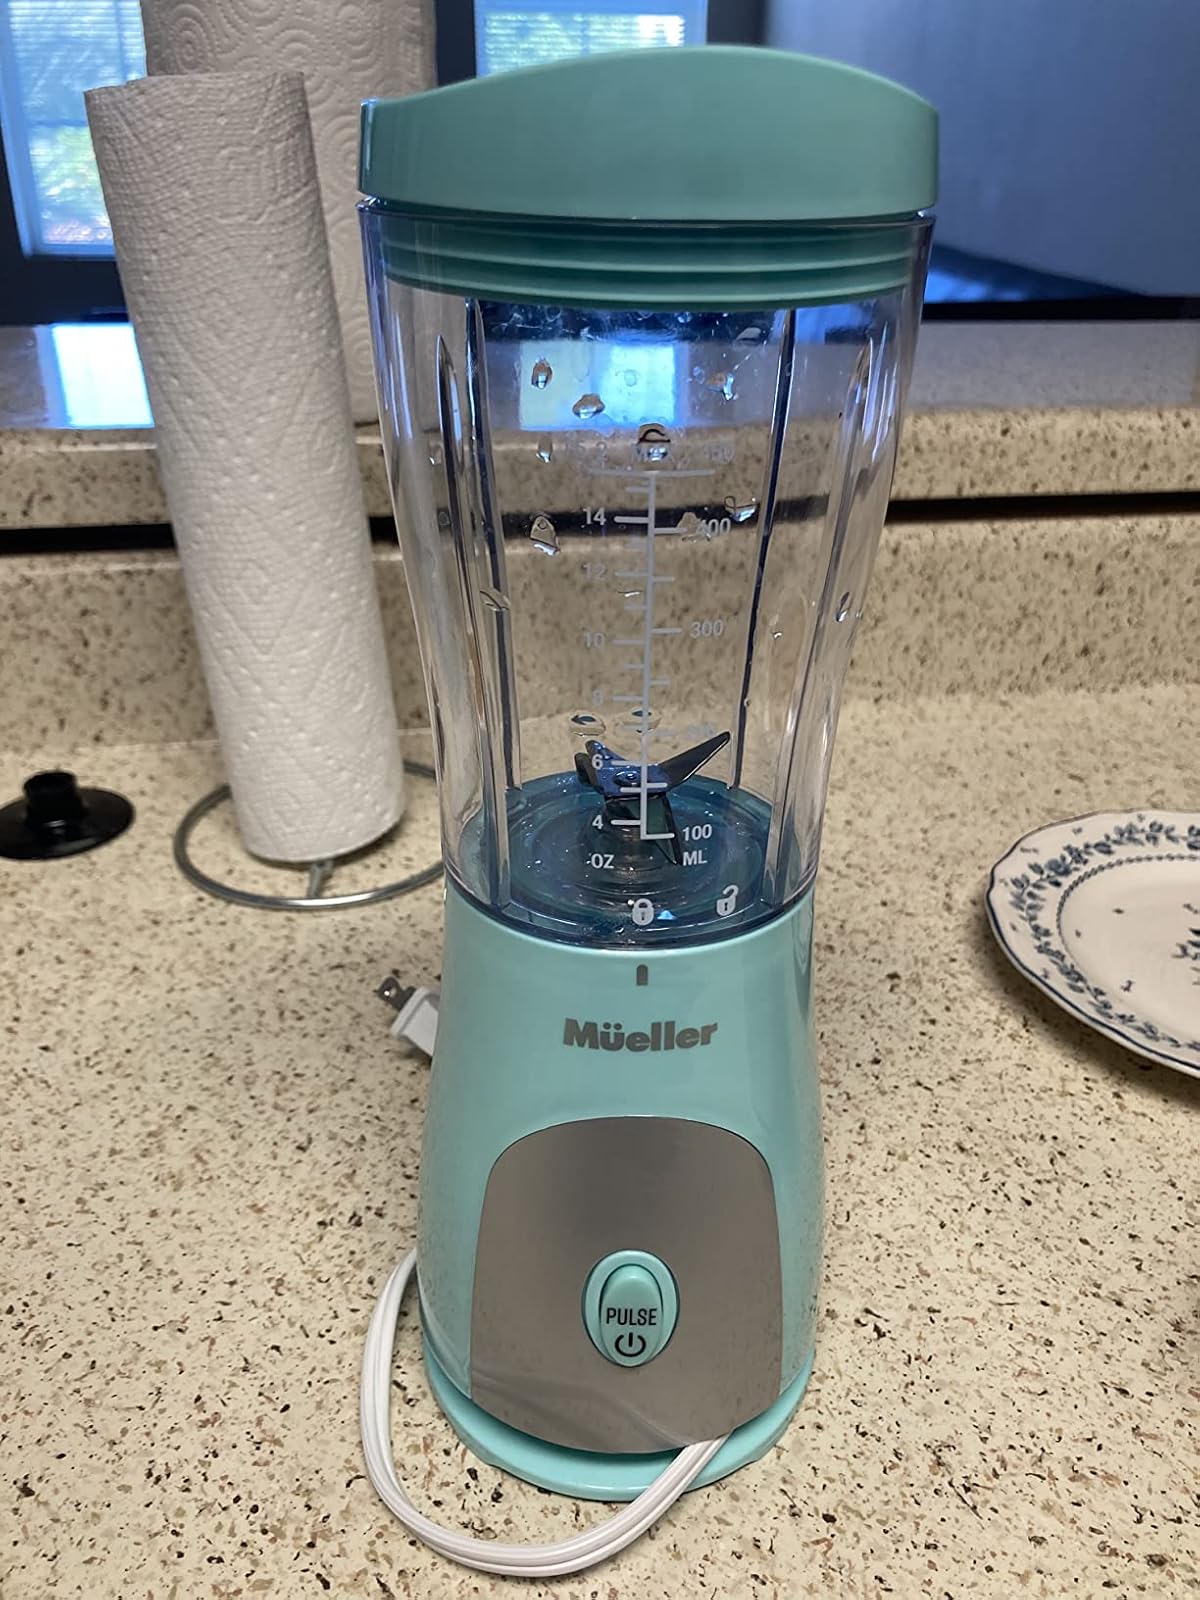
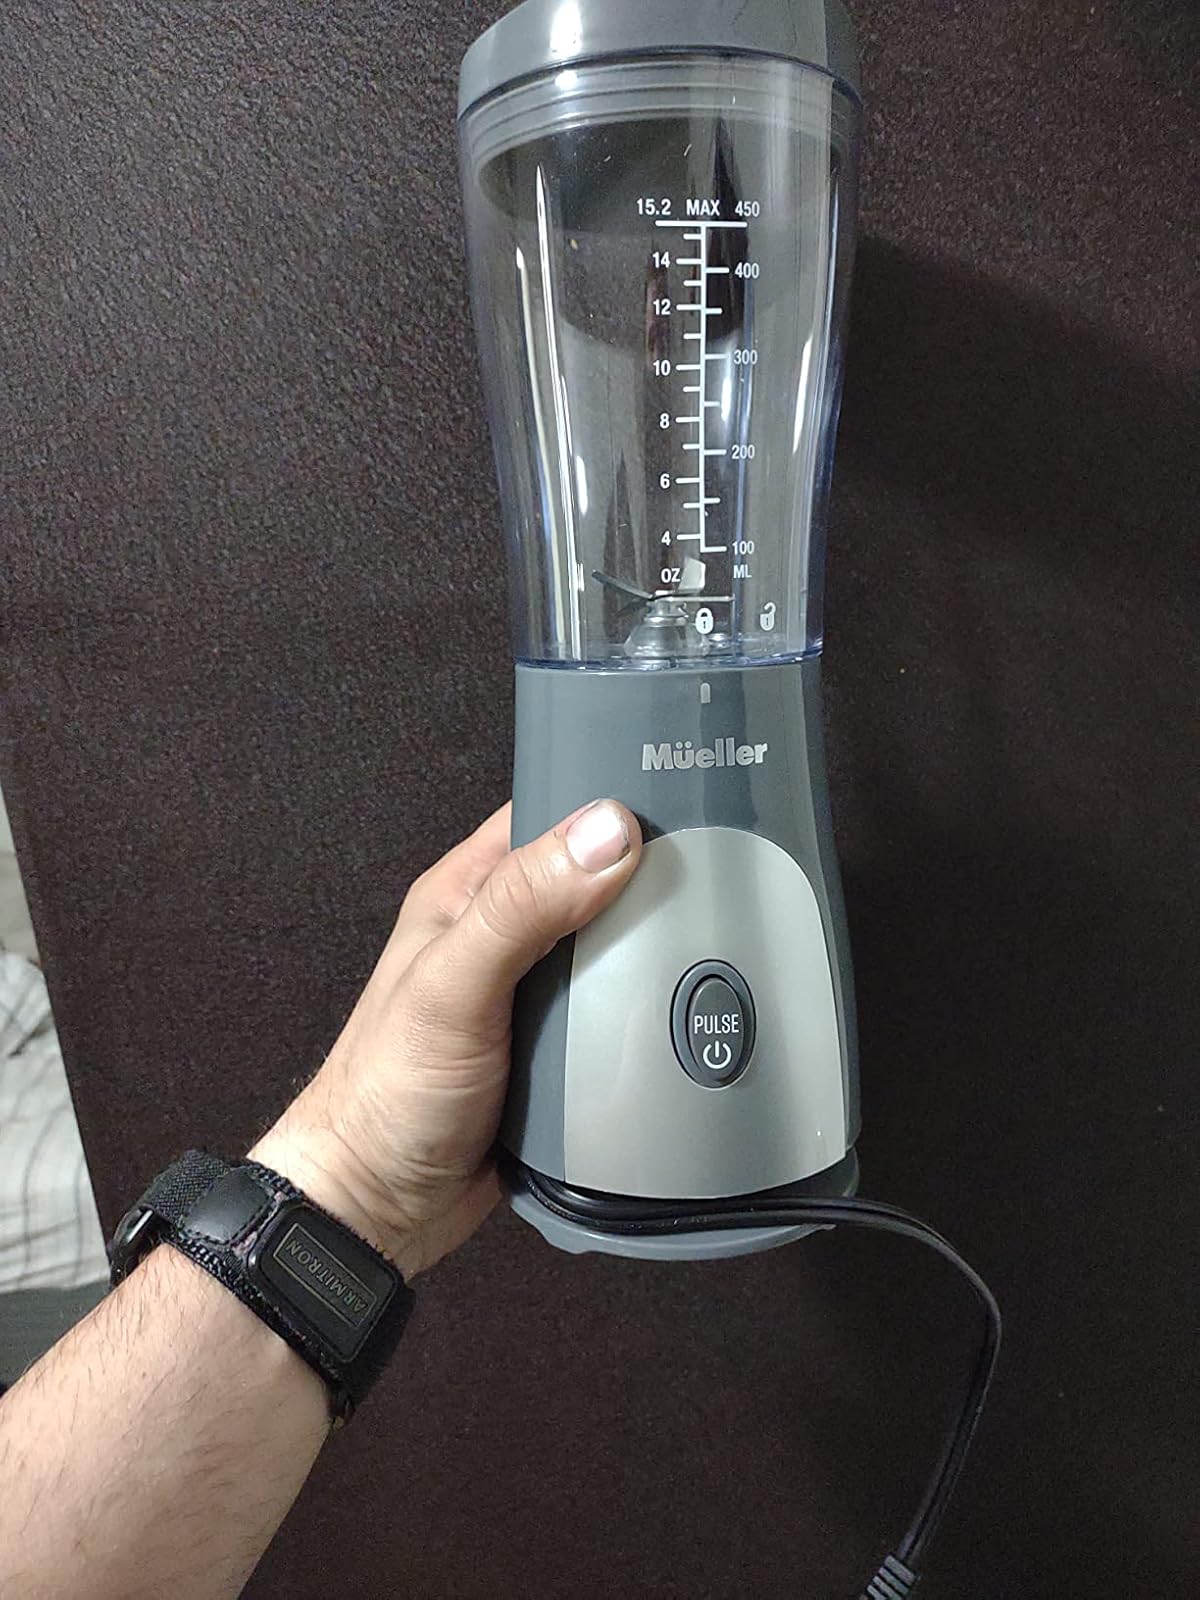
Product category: items_blender
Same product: no